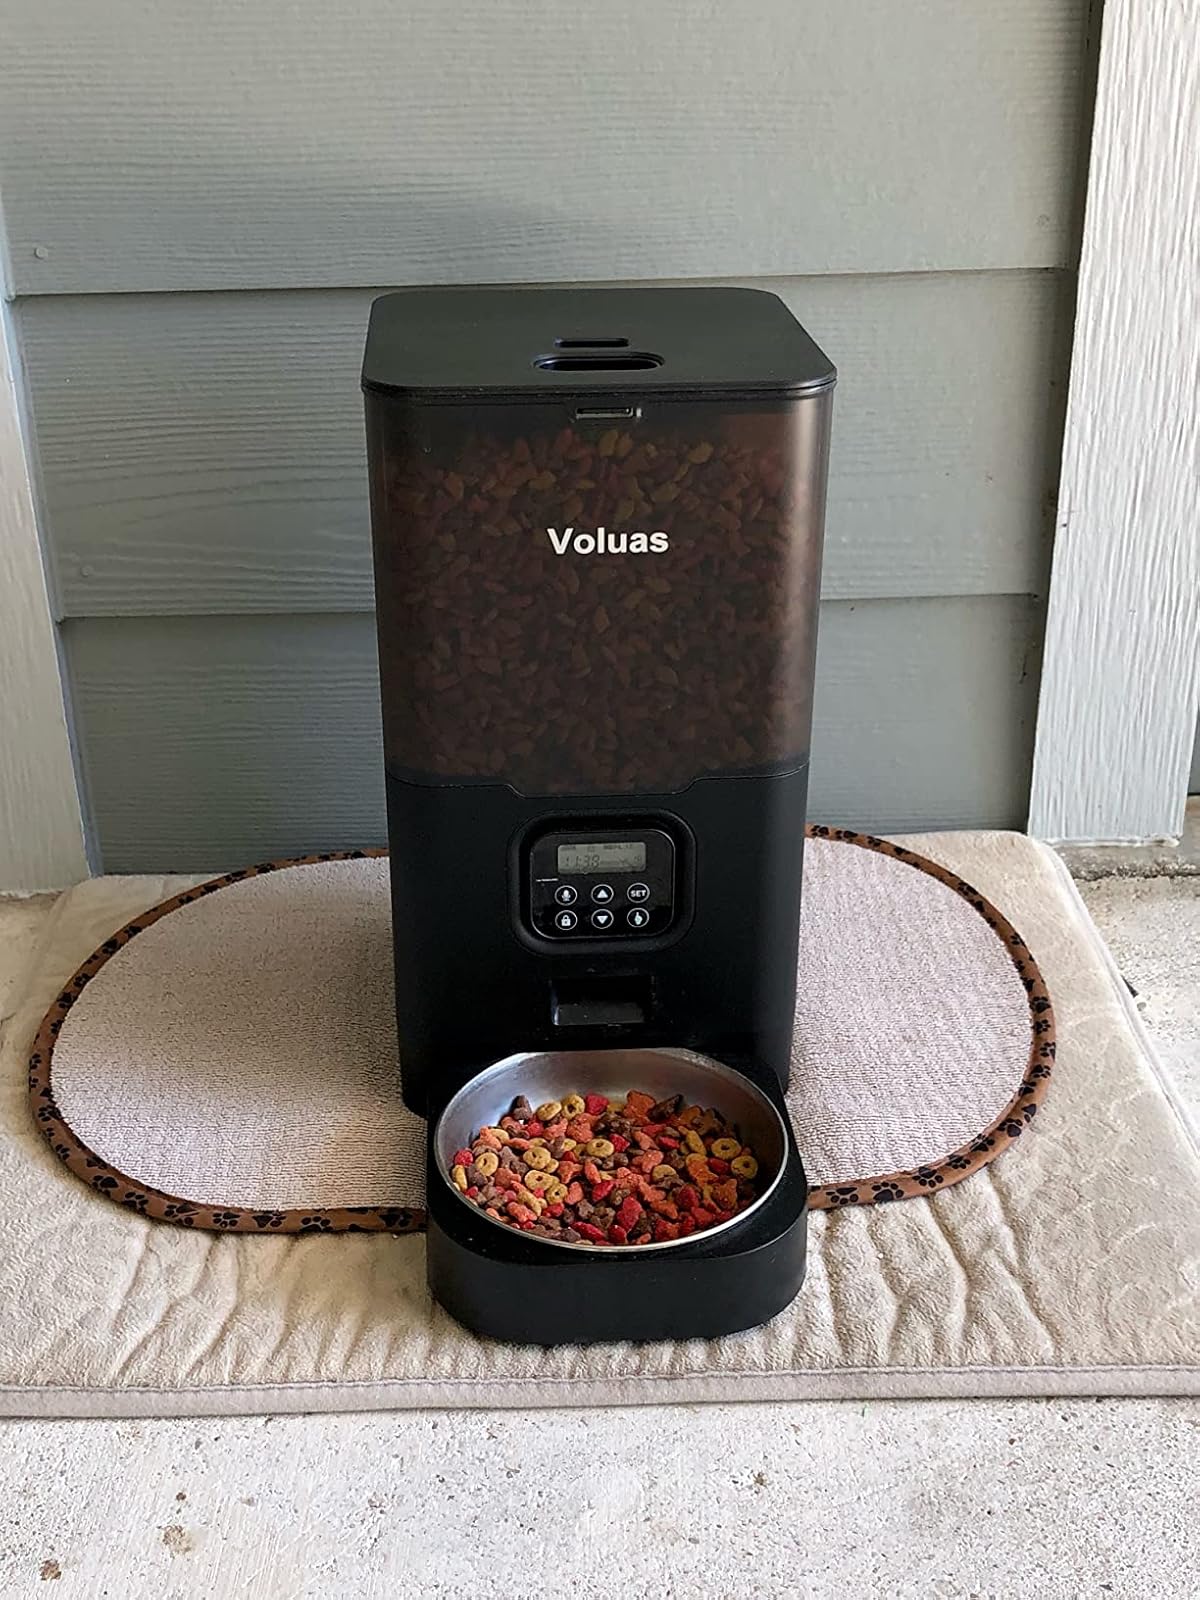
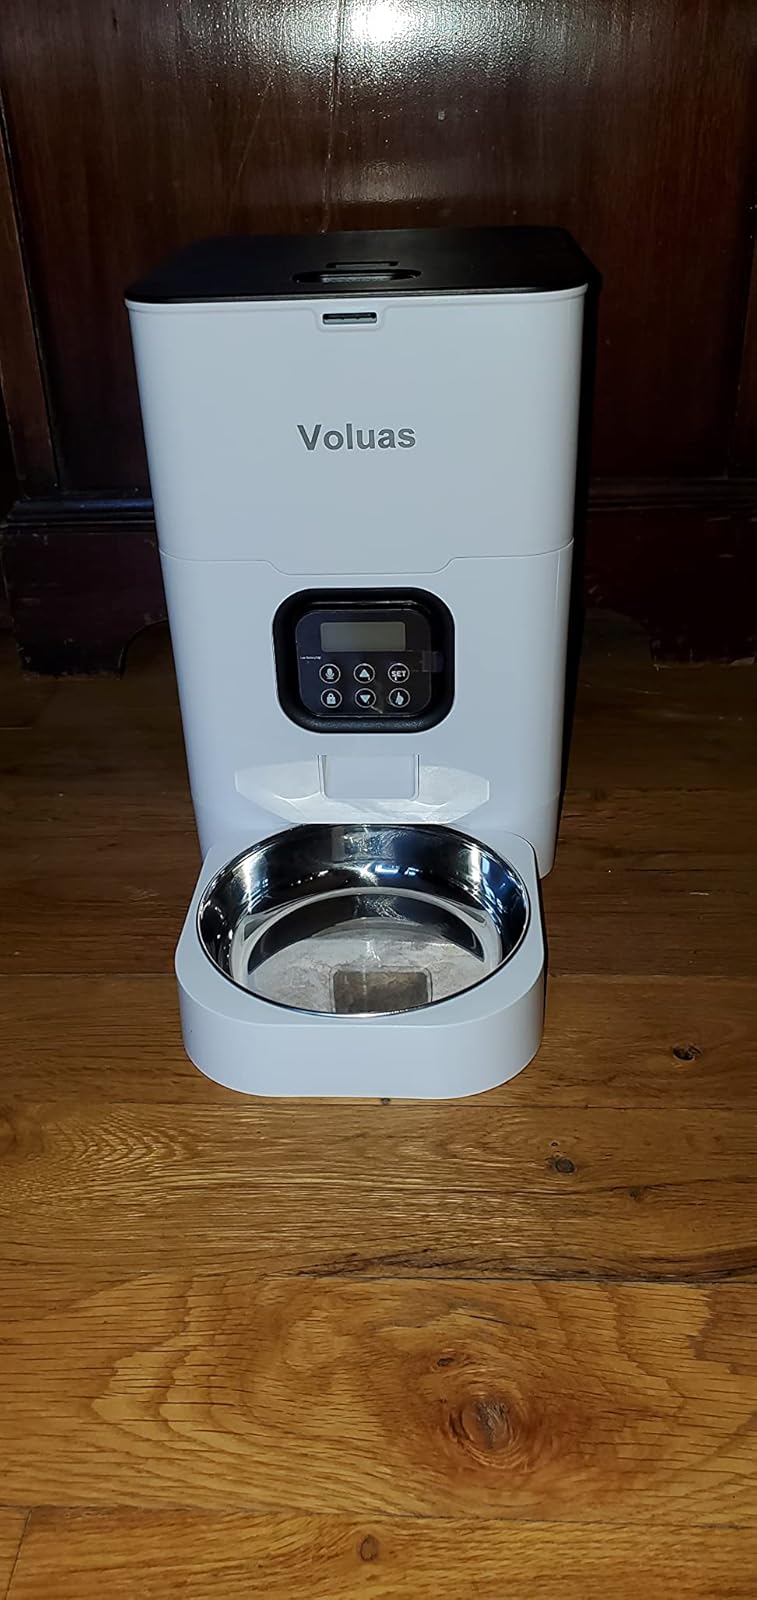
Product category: items_feeder
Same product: no